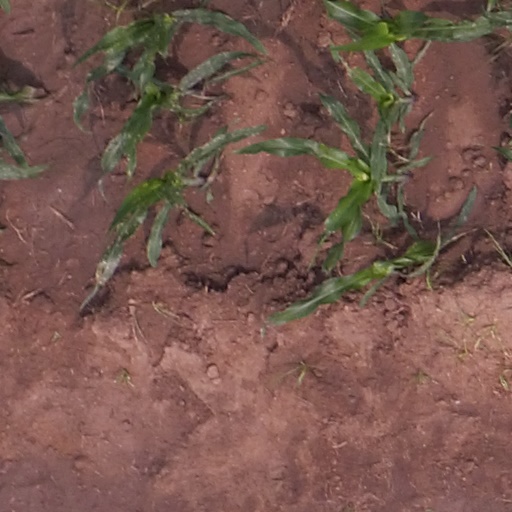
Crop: maize; corn